Getang station

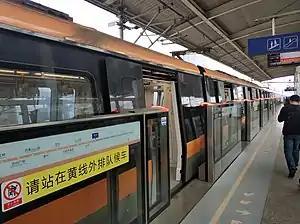

Getang station, is a metro station of Line S8 of the Nanjing Metro. It started operations on 1 August 2014.